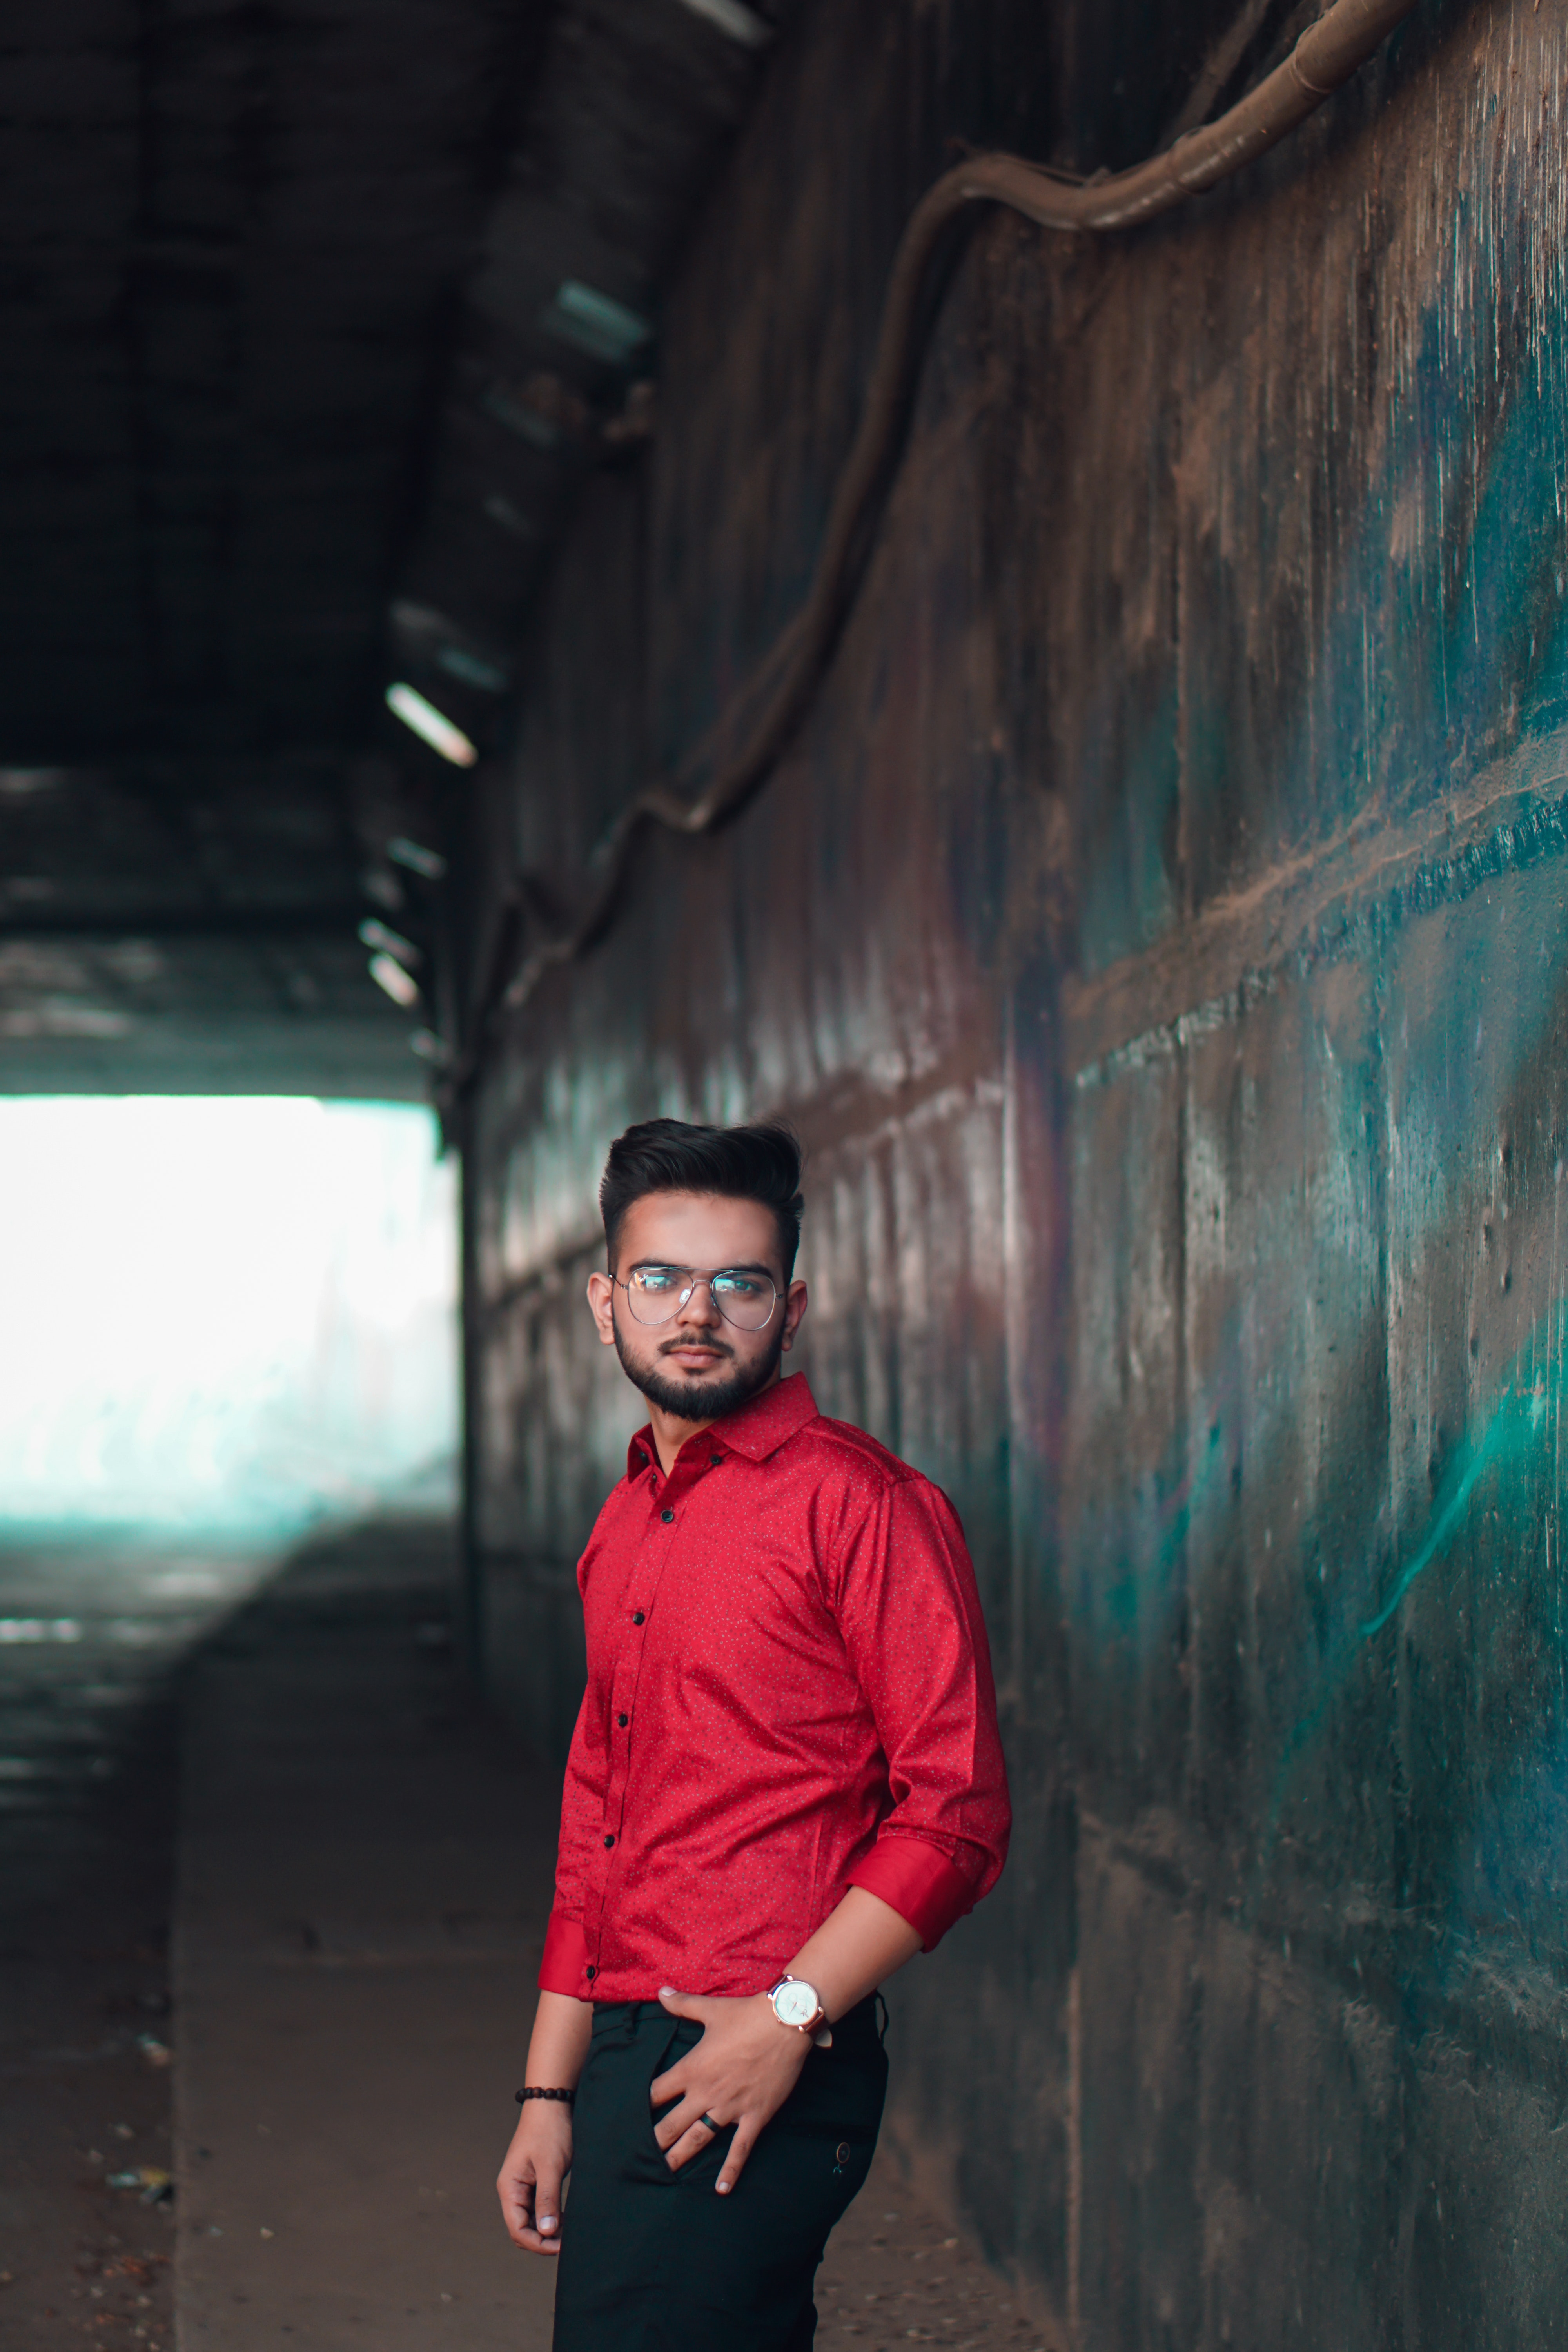
blue, snapshot, cool, glasses, photography, fun, flash photography